Fluminense FC

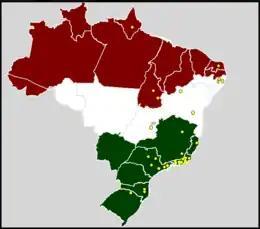
Map of the largest concentrations of Fluminense supporters.

The supporters of Fluminense Football Club are usually related to the upper classes of Rio de Janeiro. However, the popularity of the club reaches beyond the city limits. Recent polls have estimated the number of supporters to be between 1.3% and 3.7% of the Brazilian population, and between the 11th and 15th most popular club in the nation, falling behind Rio rivals Vasco, but slightly above Botafogo. Considering a population of 203 million people, that would account for numbers between 2.6 and 7.5 million. According to the club's official website, "Flu" has over 5 million supporters worldwide.